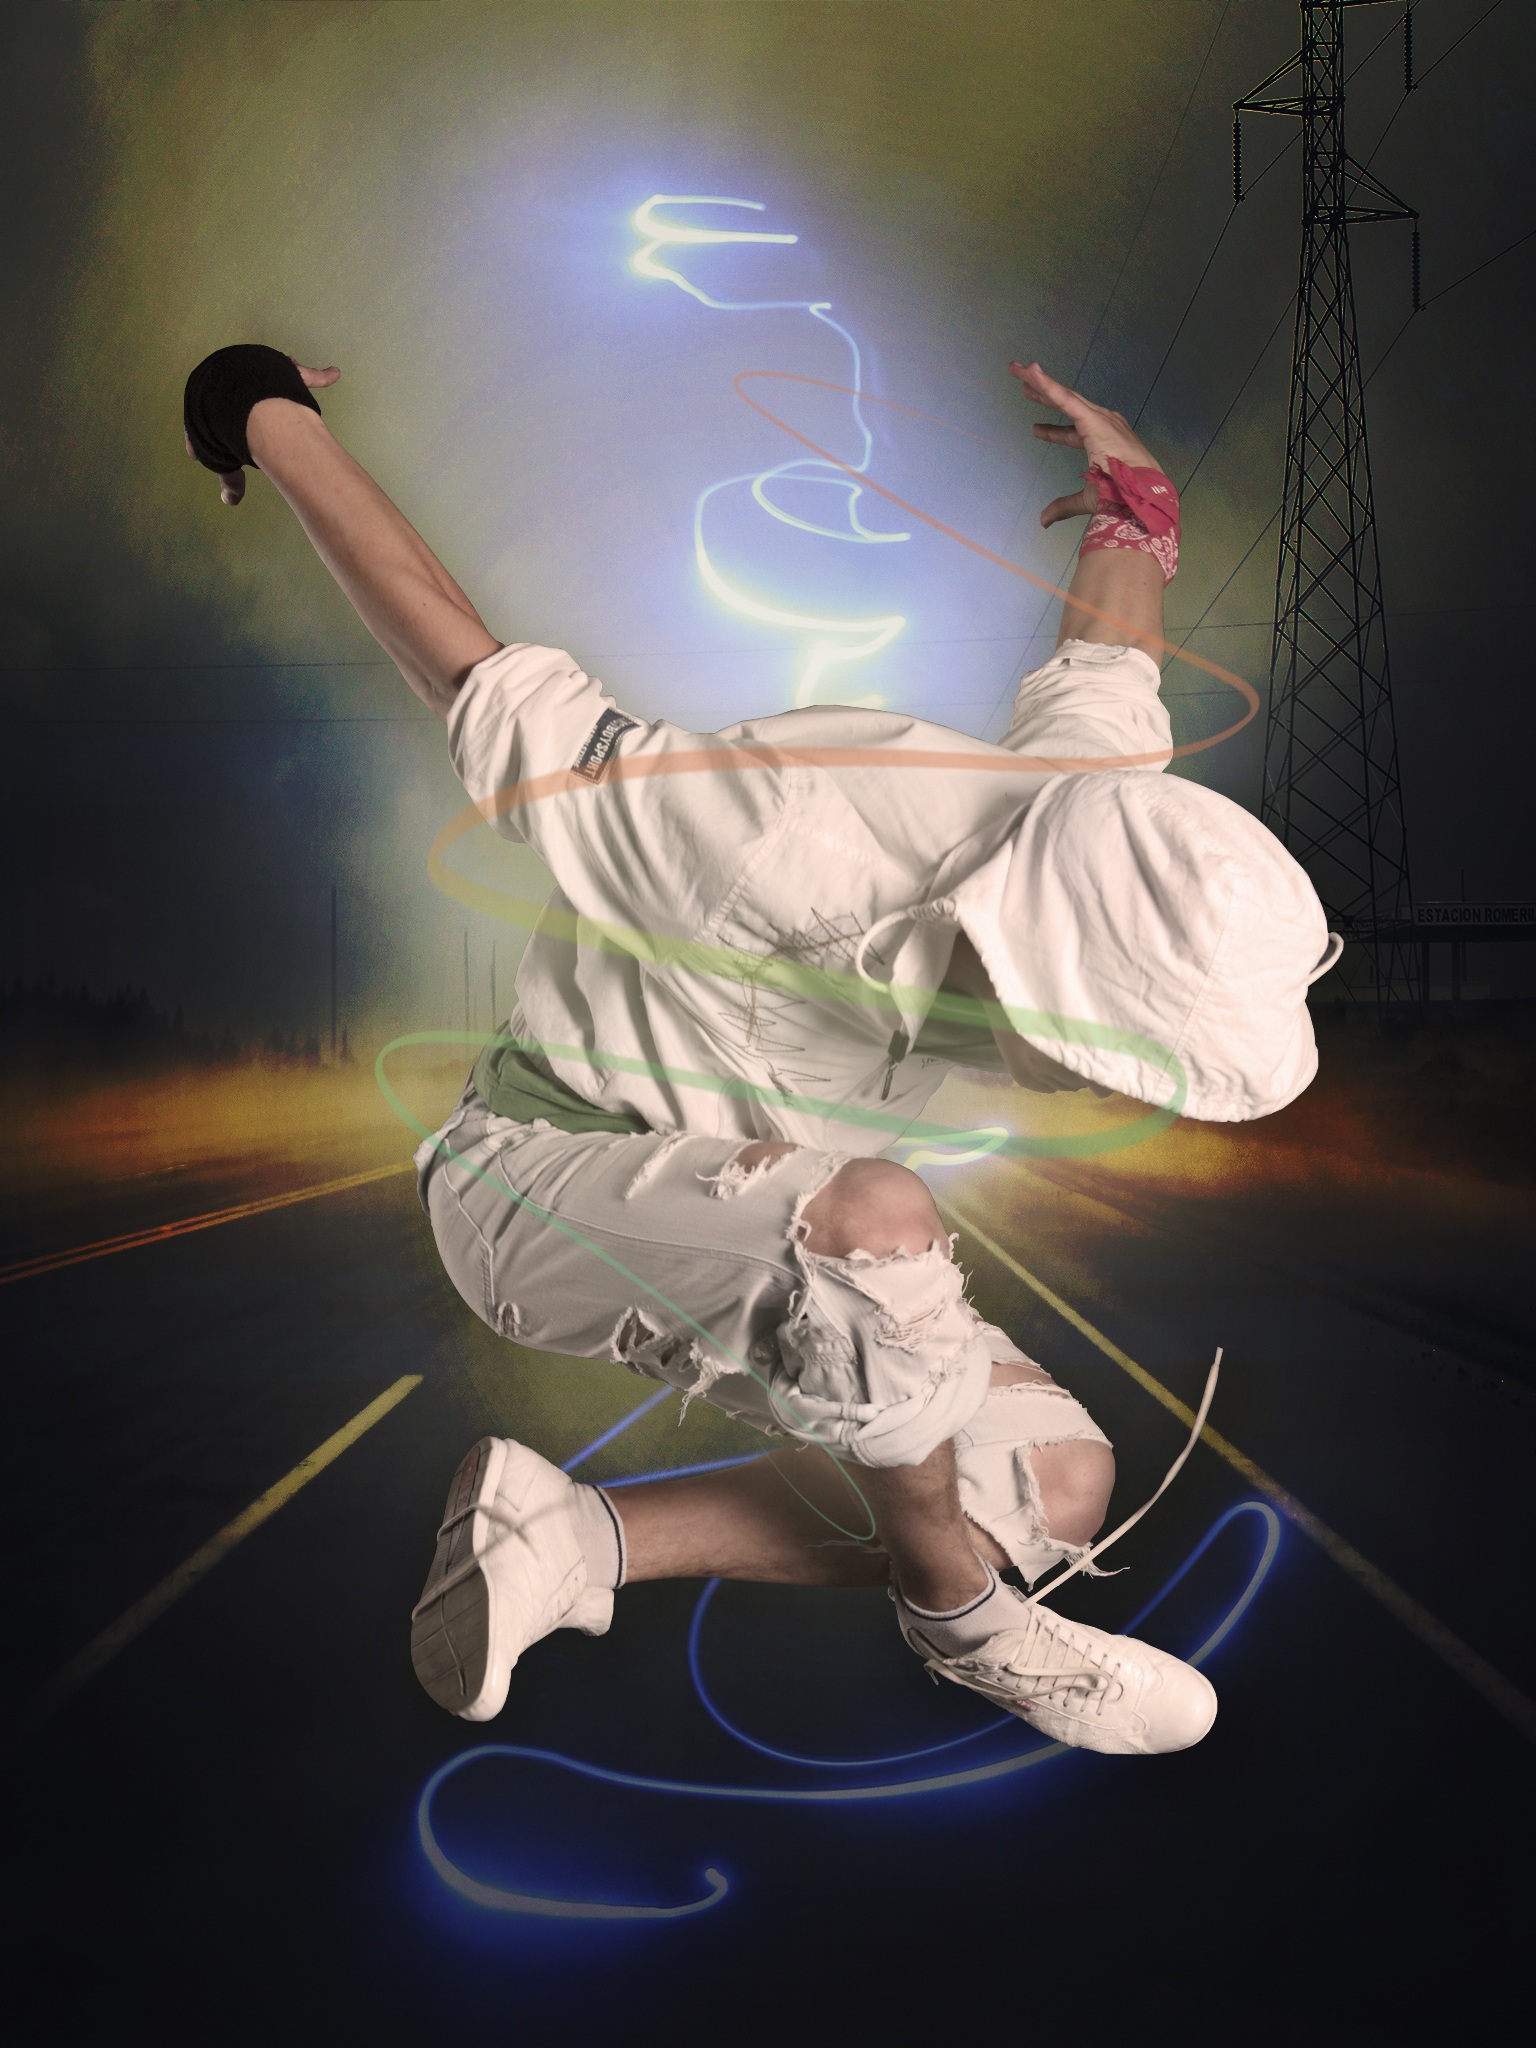
boy, male, motion, dance, young, action, fashion, modern, teenager, dancer, performance art, cool, performance, pose, composing, style, acrobatics, digital art, entertainment, performing arts, trendy, digital creation, hip hop, modern dance, street dance